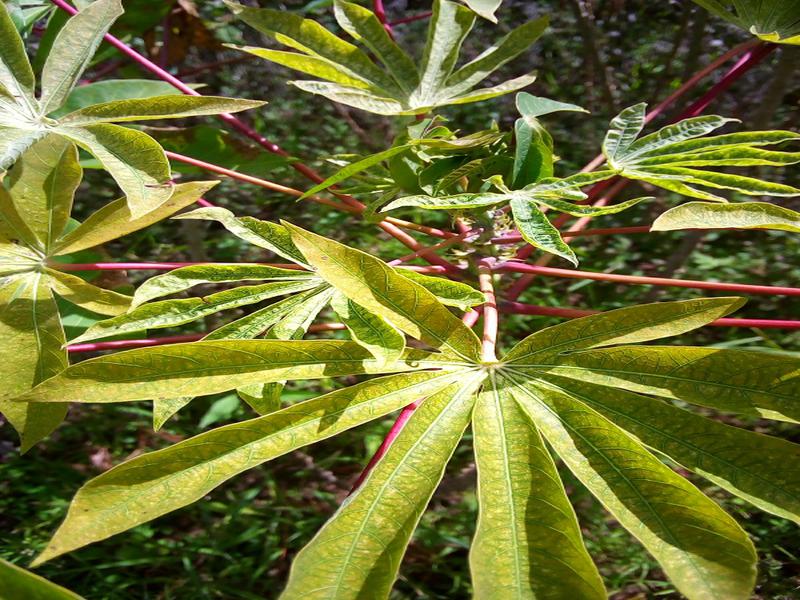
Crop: cassava
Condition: green_mottle